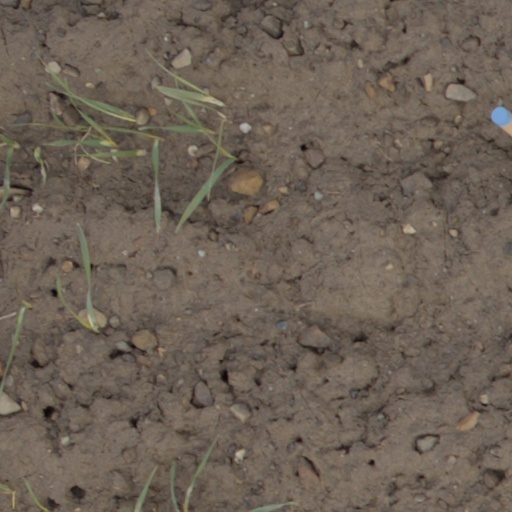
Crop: wheat